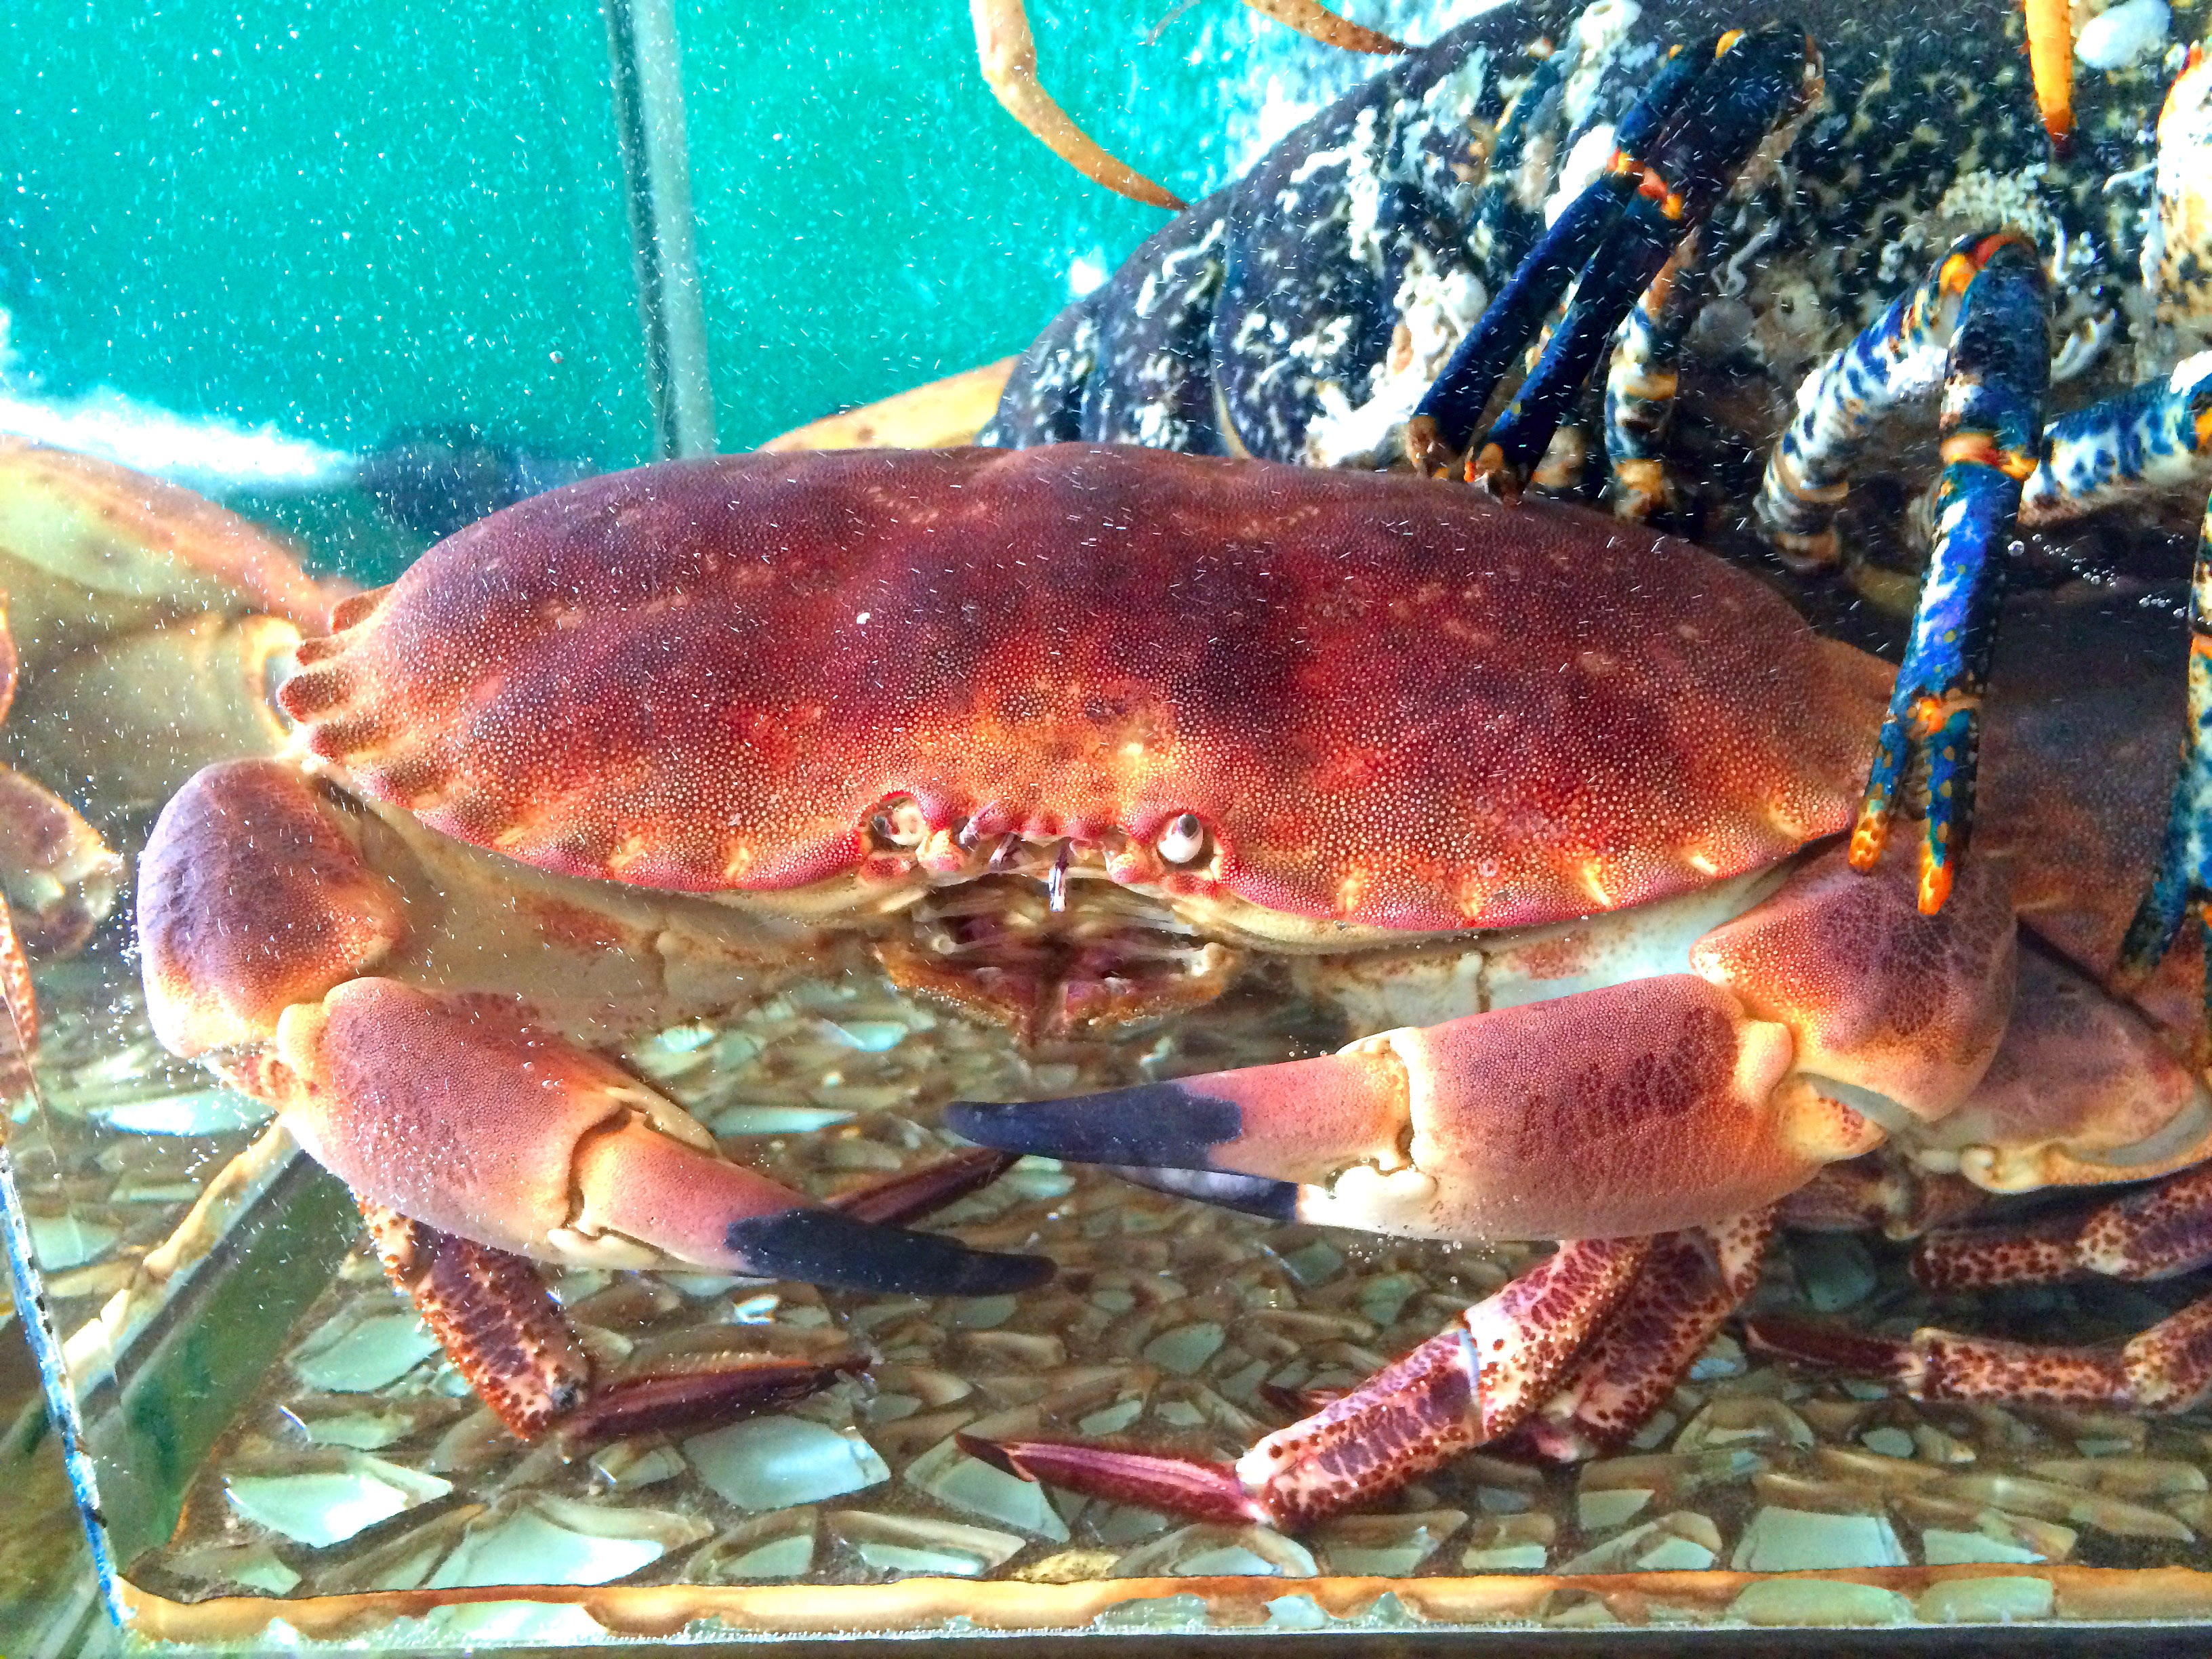
water, glass, animal, underwater, food, red, biology, seafood, close, shellfish, fauna, crab, sea animal, invertebrate, lobster, crustacean, eyes, aquarium, mosaic, creature, exotic, crawfish, cancer, underwater world, meeresbewohner, arthropod, probe, king crab, marine biology, decapoda, animal source foods, dungeness crab, american lobster, chesapeake blue crab, homarus, spiny lobster, freshwater crab, homarus gammarus